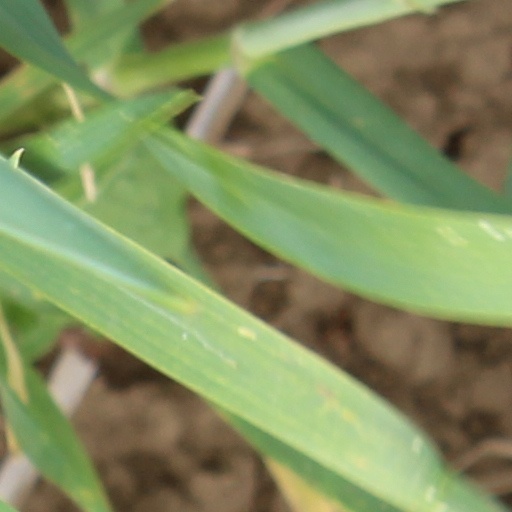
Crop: wheat